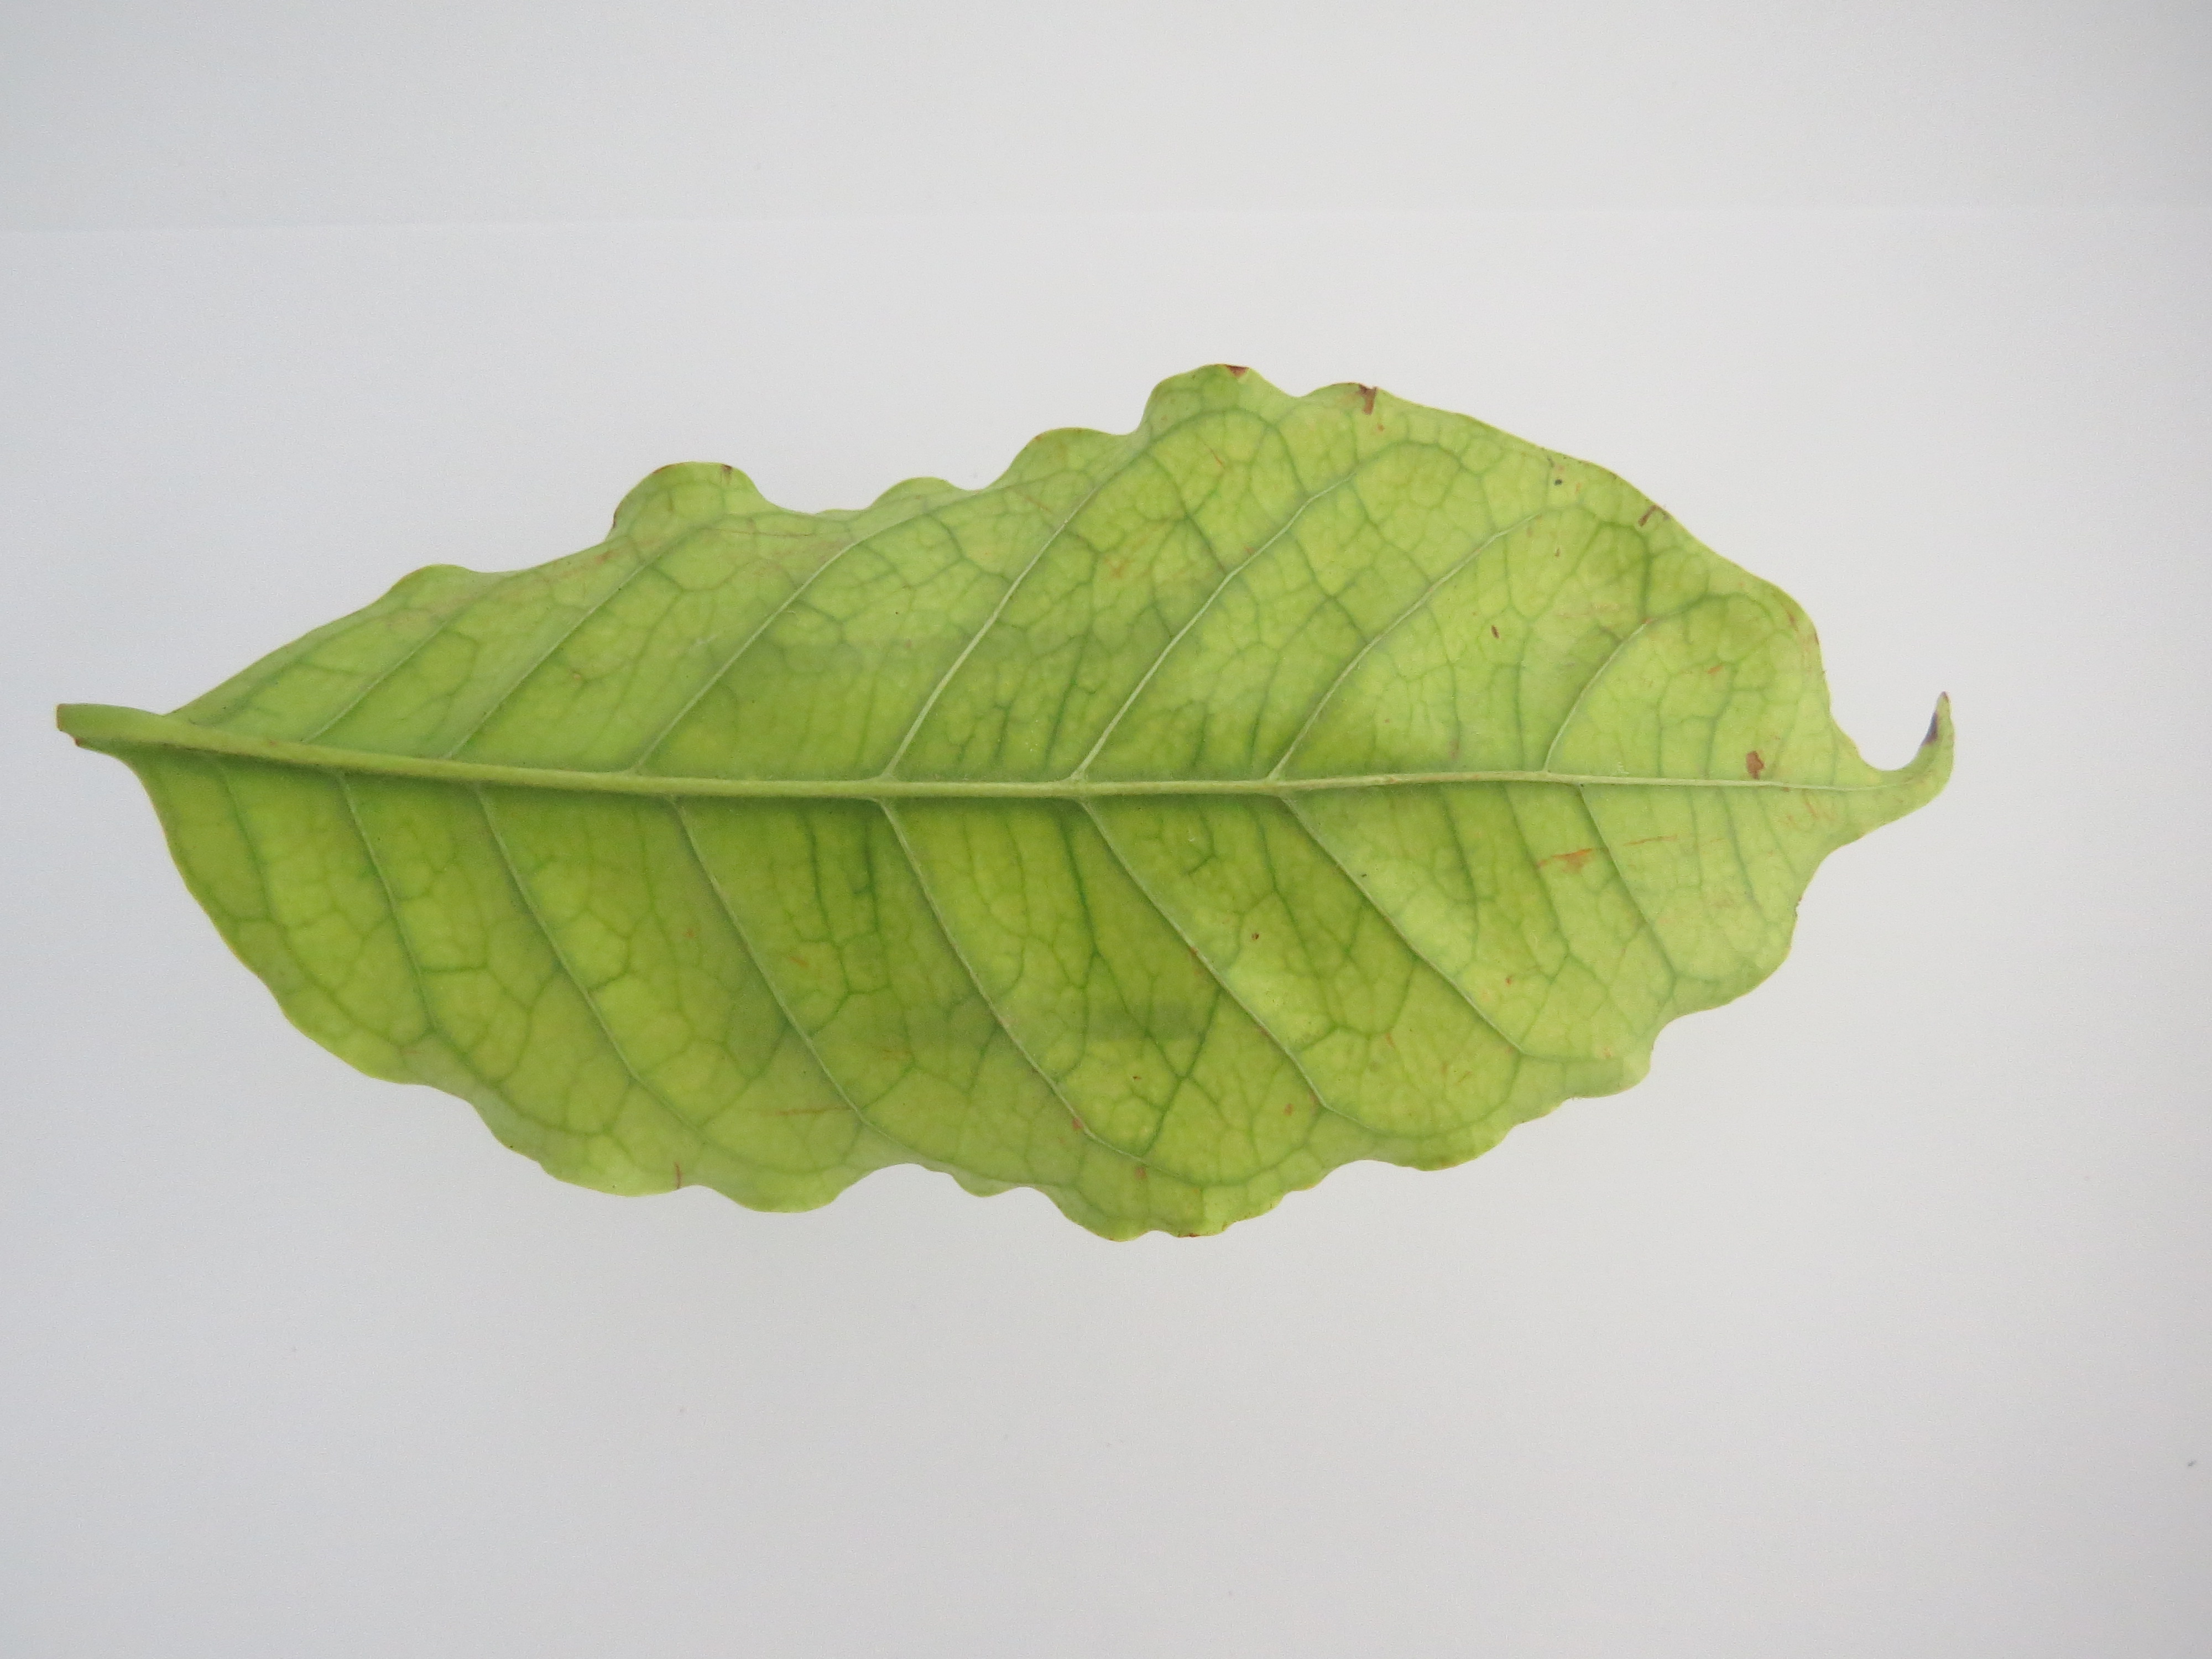
Label: calcium-Ca